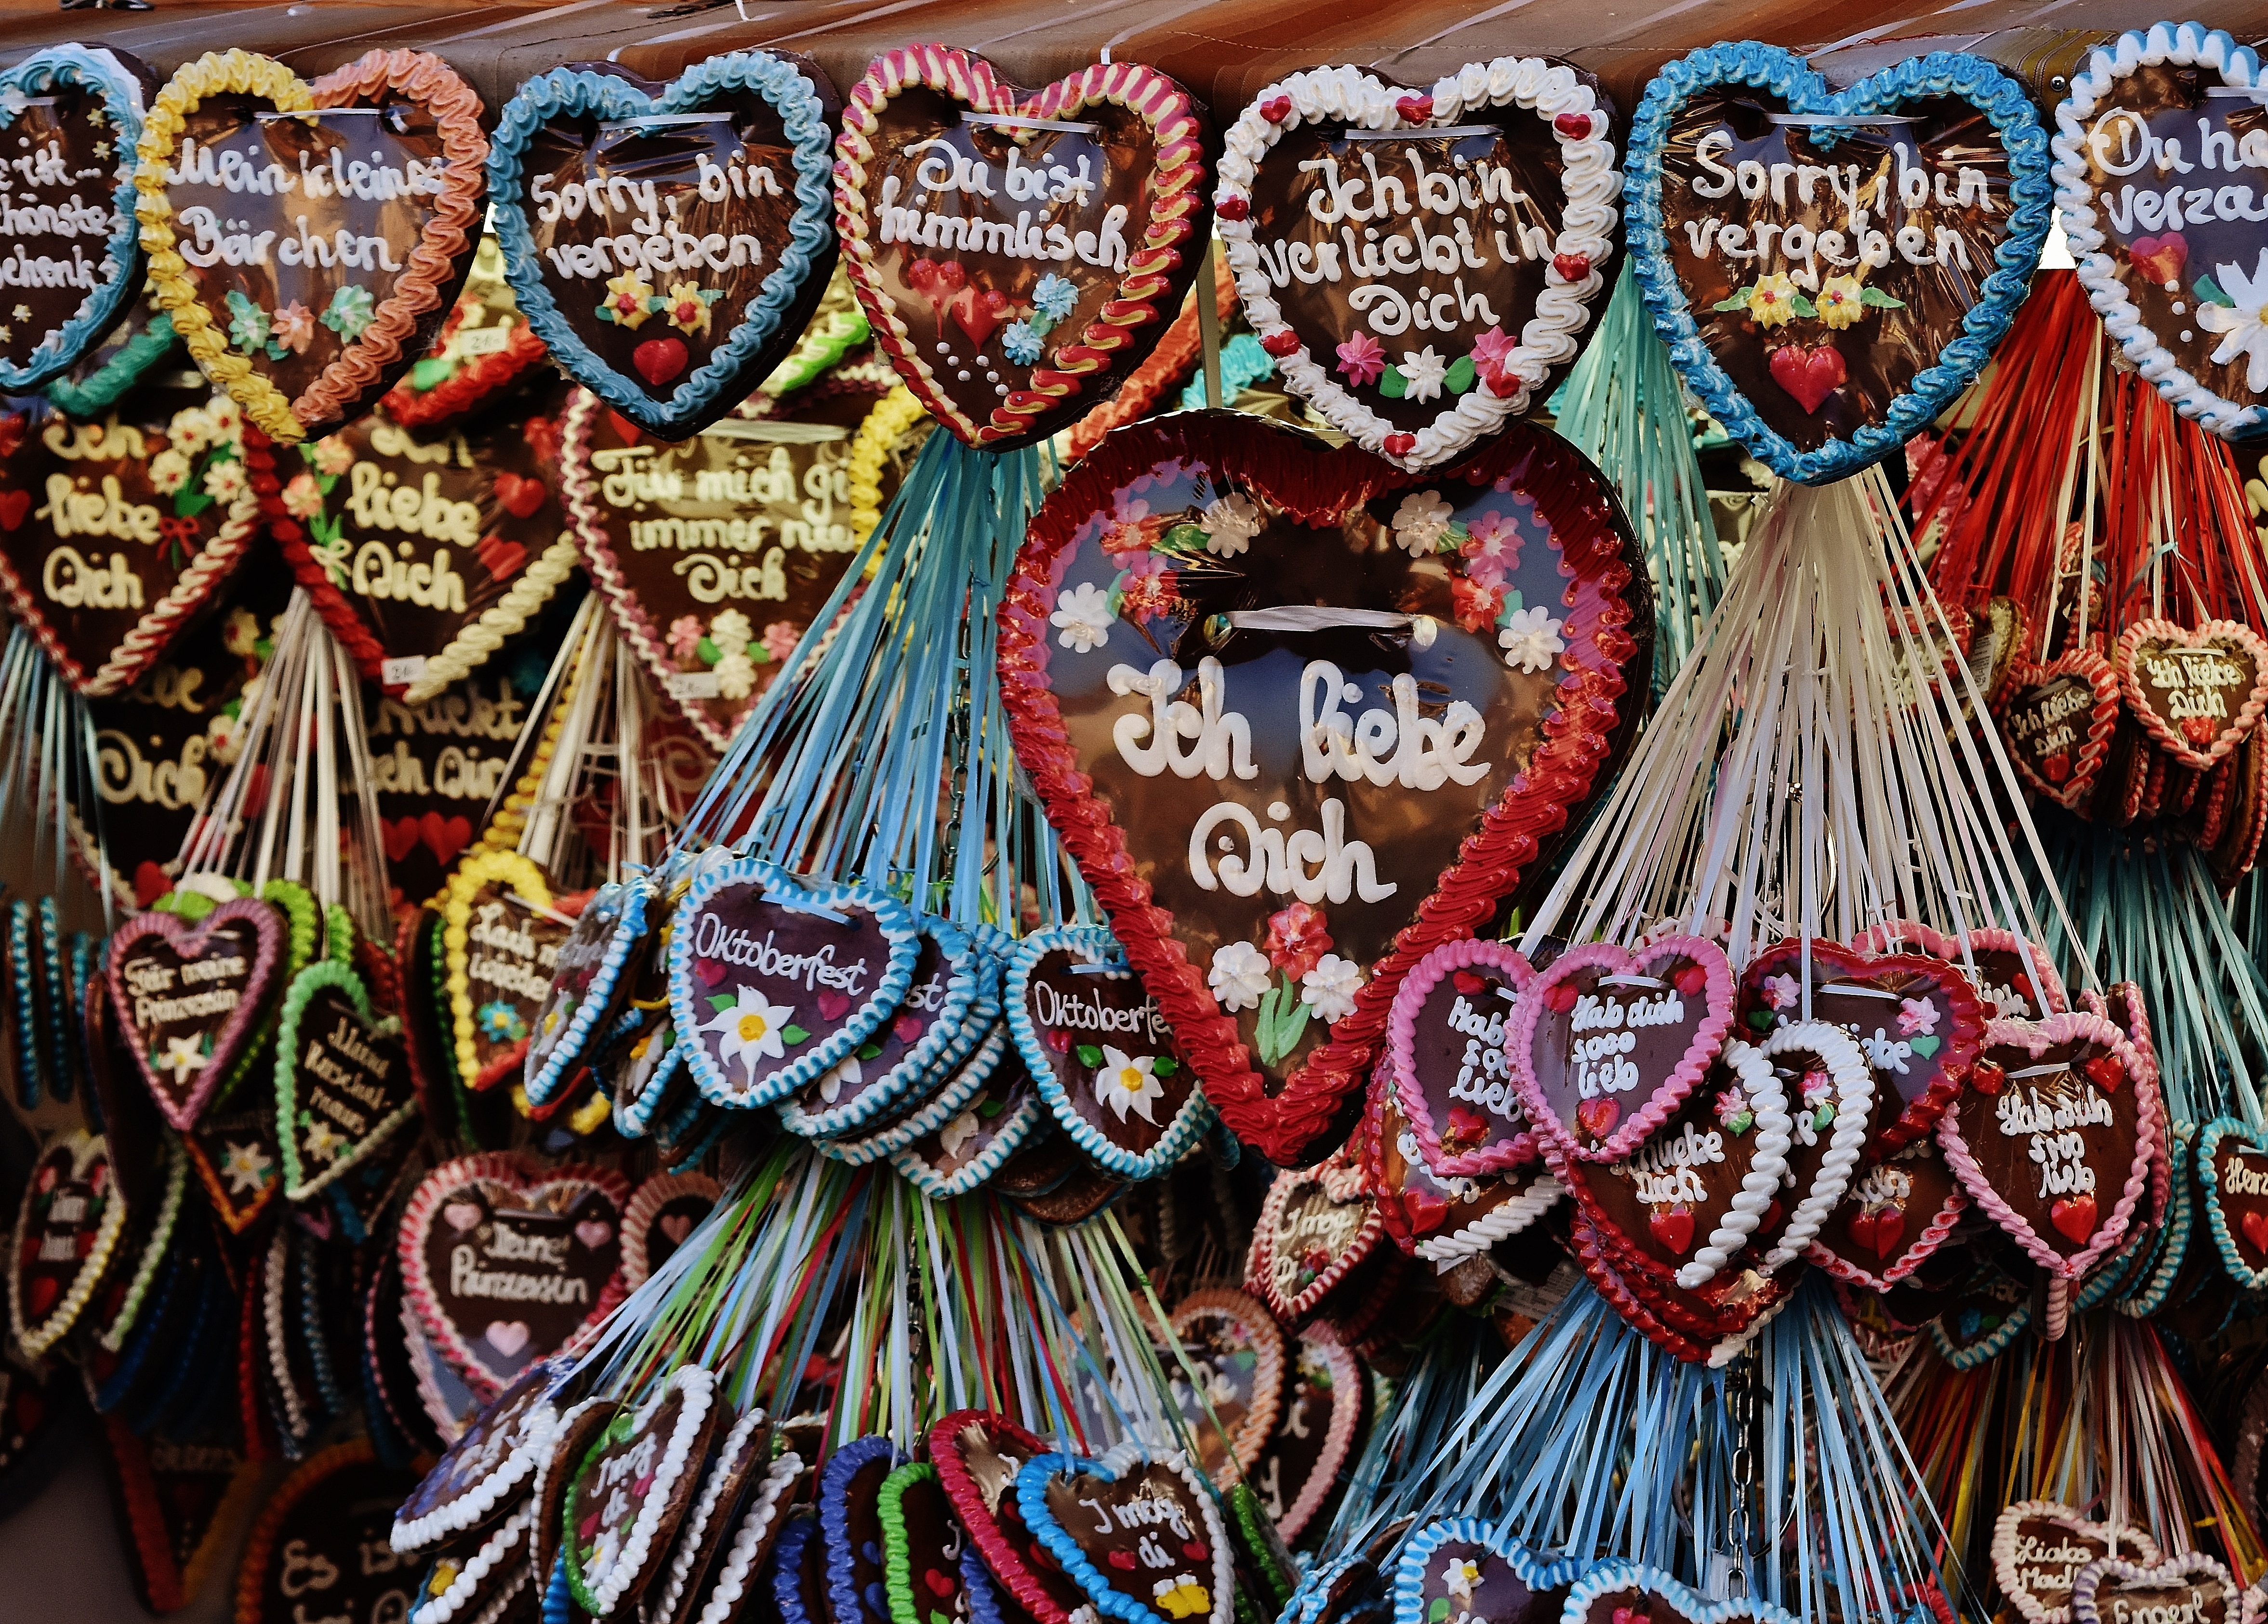
sweet, love, heart, gift, pattern, romance, colorful, together, frosting, delicious, map, celebrate, fairground, font, art, festival, fun, relationship, joy, fair, greeting card, give, sweetness, gingerbread, oktoberfest, baked goods, folk festival, valentine's day, for you, sales stand, year market, sugar font, gingerbread heart, kiss me, psychedelic art